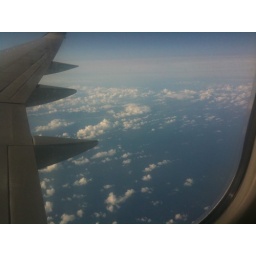
flying to dublin. a shot out the window as we're flying over ireland.